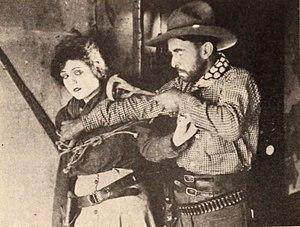
Alma Rayford est une actrice américaine née le 24 mars 1903 à Muskogee et morte le 14 février 1987 à El Paso.